Chino BYI

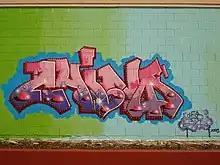
Chino graffiti in Oakland, California (taken in 2008)

David Villorente, better known as Chino BYI, is an American old-school graffiti artist and historian of classic graffiti who is based in Brooklyn, New York. He is well-known for his letter designs and is referred to as a legend in the Brooklyn graffiti scene. He was part of the Brooklyn based graffiti crew Beyond Your Imagination (BYI), which was active from the mid-1980s to the late 1980s and included membership by TRIM, ATCO, TRECH, CHINO, TRACK aka TE KAY, SCOTCH 79 aka KEO, SAST and others. He has released four books on graffiti, including a book with Sacha Jenkins entitled "World PieceBook: Global Graffiti Drawings" (2011)"." He participated in painting murals for the Nike NYC Garage in 2018 among other events. For over a decade Chino was the editor of "The Source" magazine's graffiti section.